Hallila

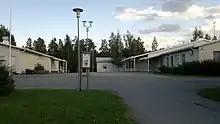
Hallila School

Hallila is a suburb of Tampere, Finland. Hallila is located between Korkinmäki and Hervanta near Highway 9. Approximately 4,000 people live in Hallila.